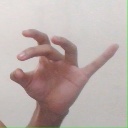
अक्षर: ओ